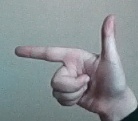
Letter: yaa